Religion in Venezuela

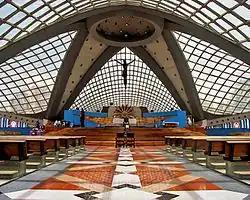
Interior of the Barquisimeto Metropolitan Cathedral

Christianity is the largest religion in Venezuela, with Catholicism having the most adherents.